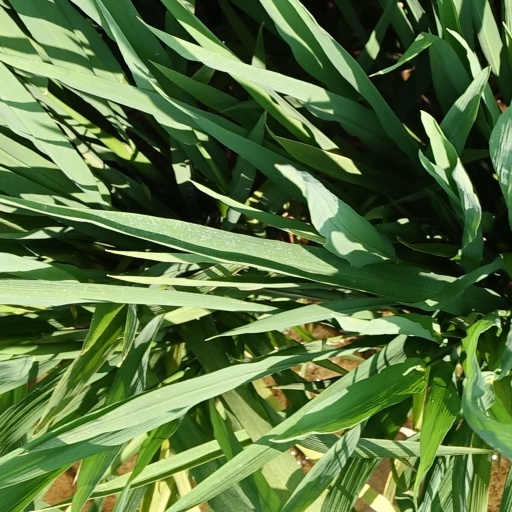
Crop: rice